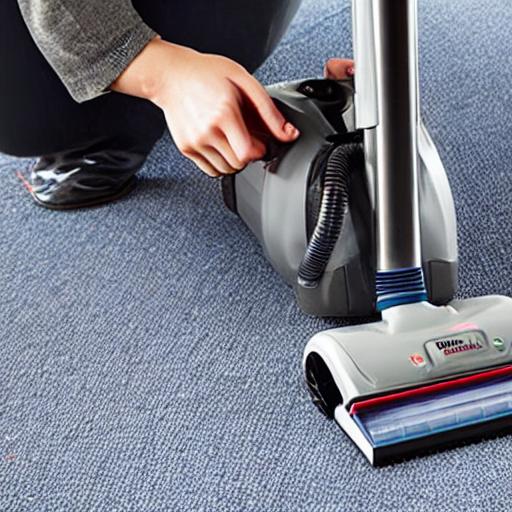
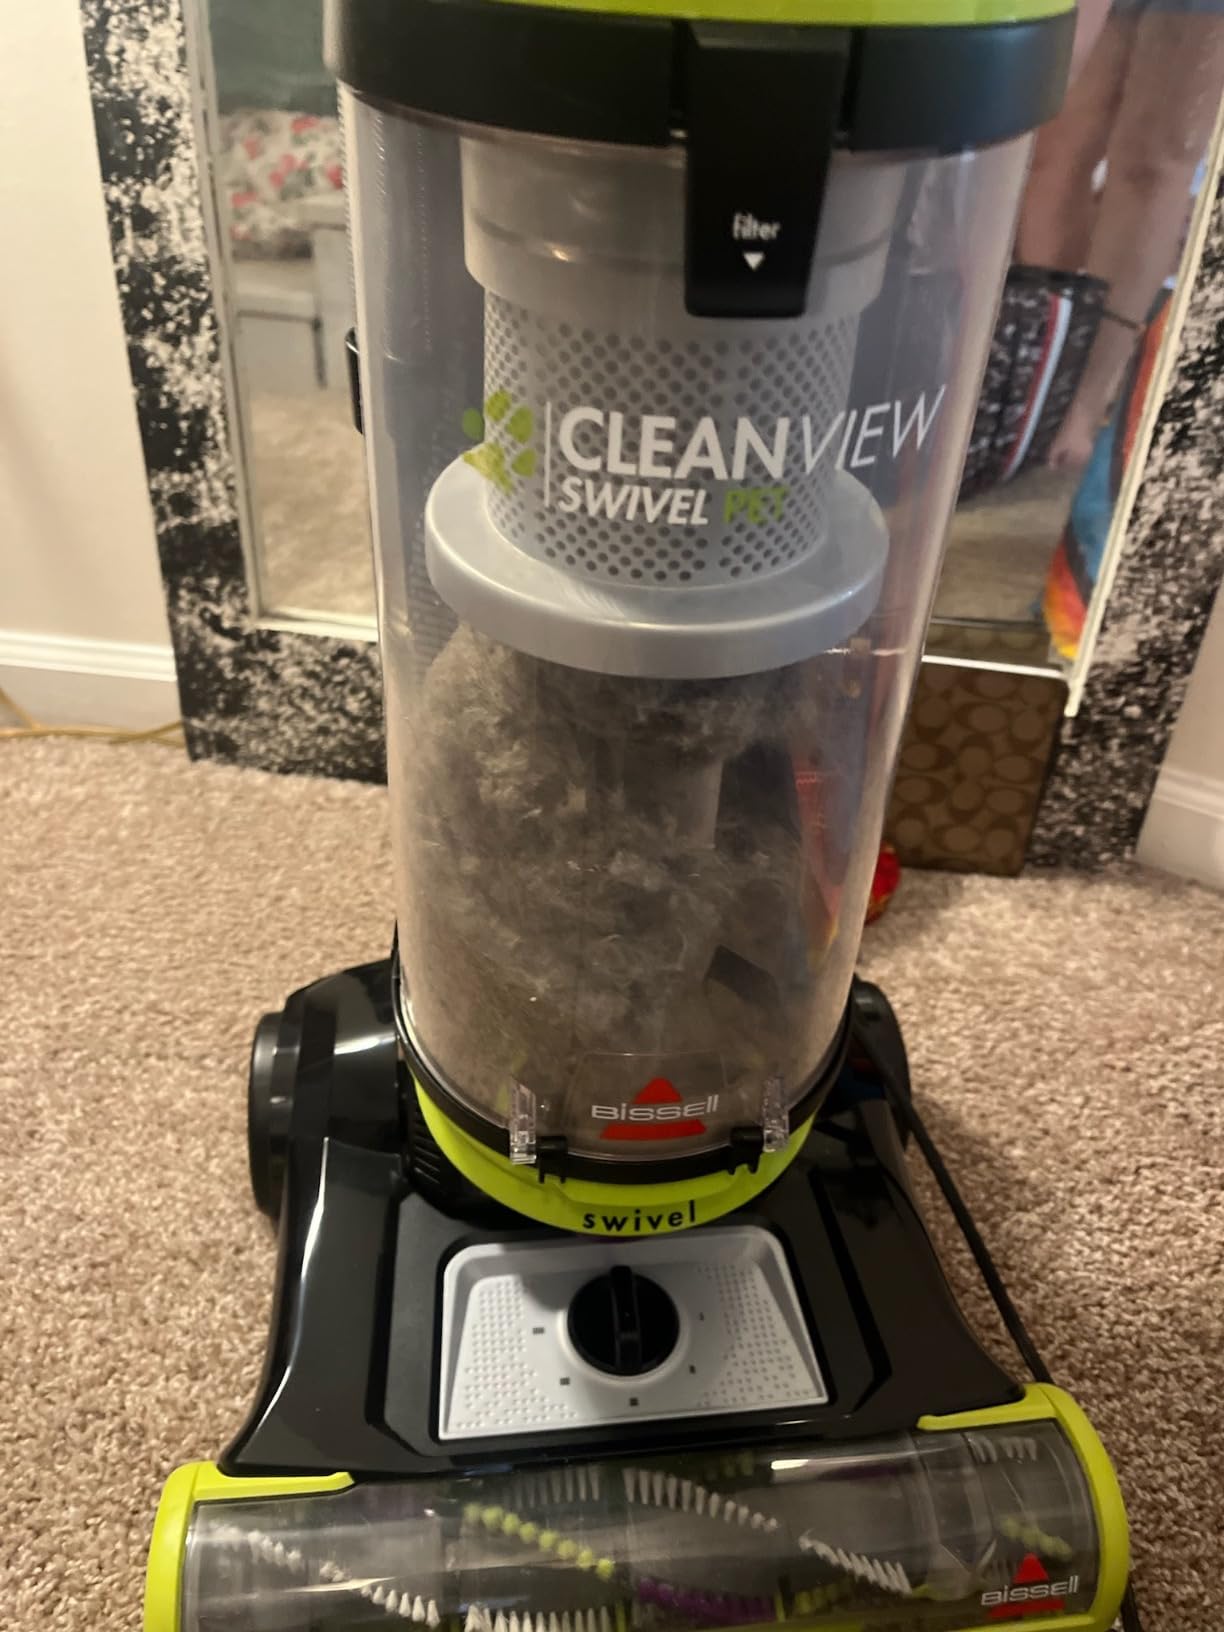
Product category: items_vacuum
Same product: no